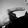
ASL letter: G